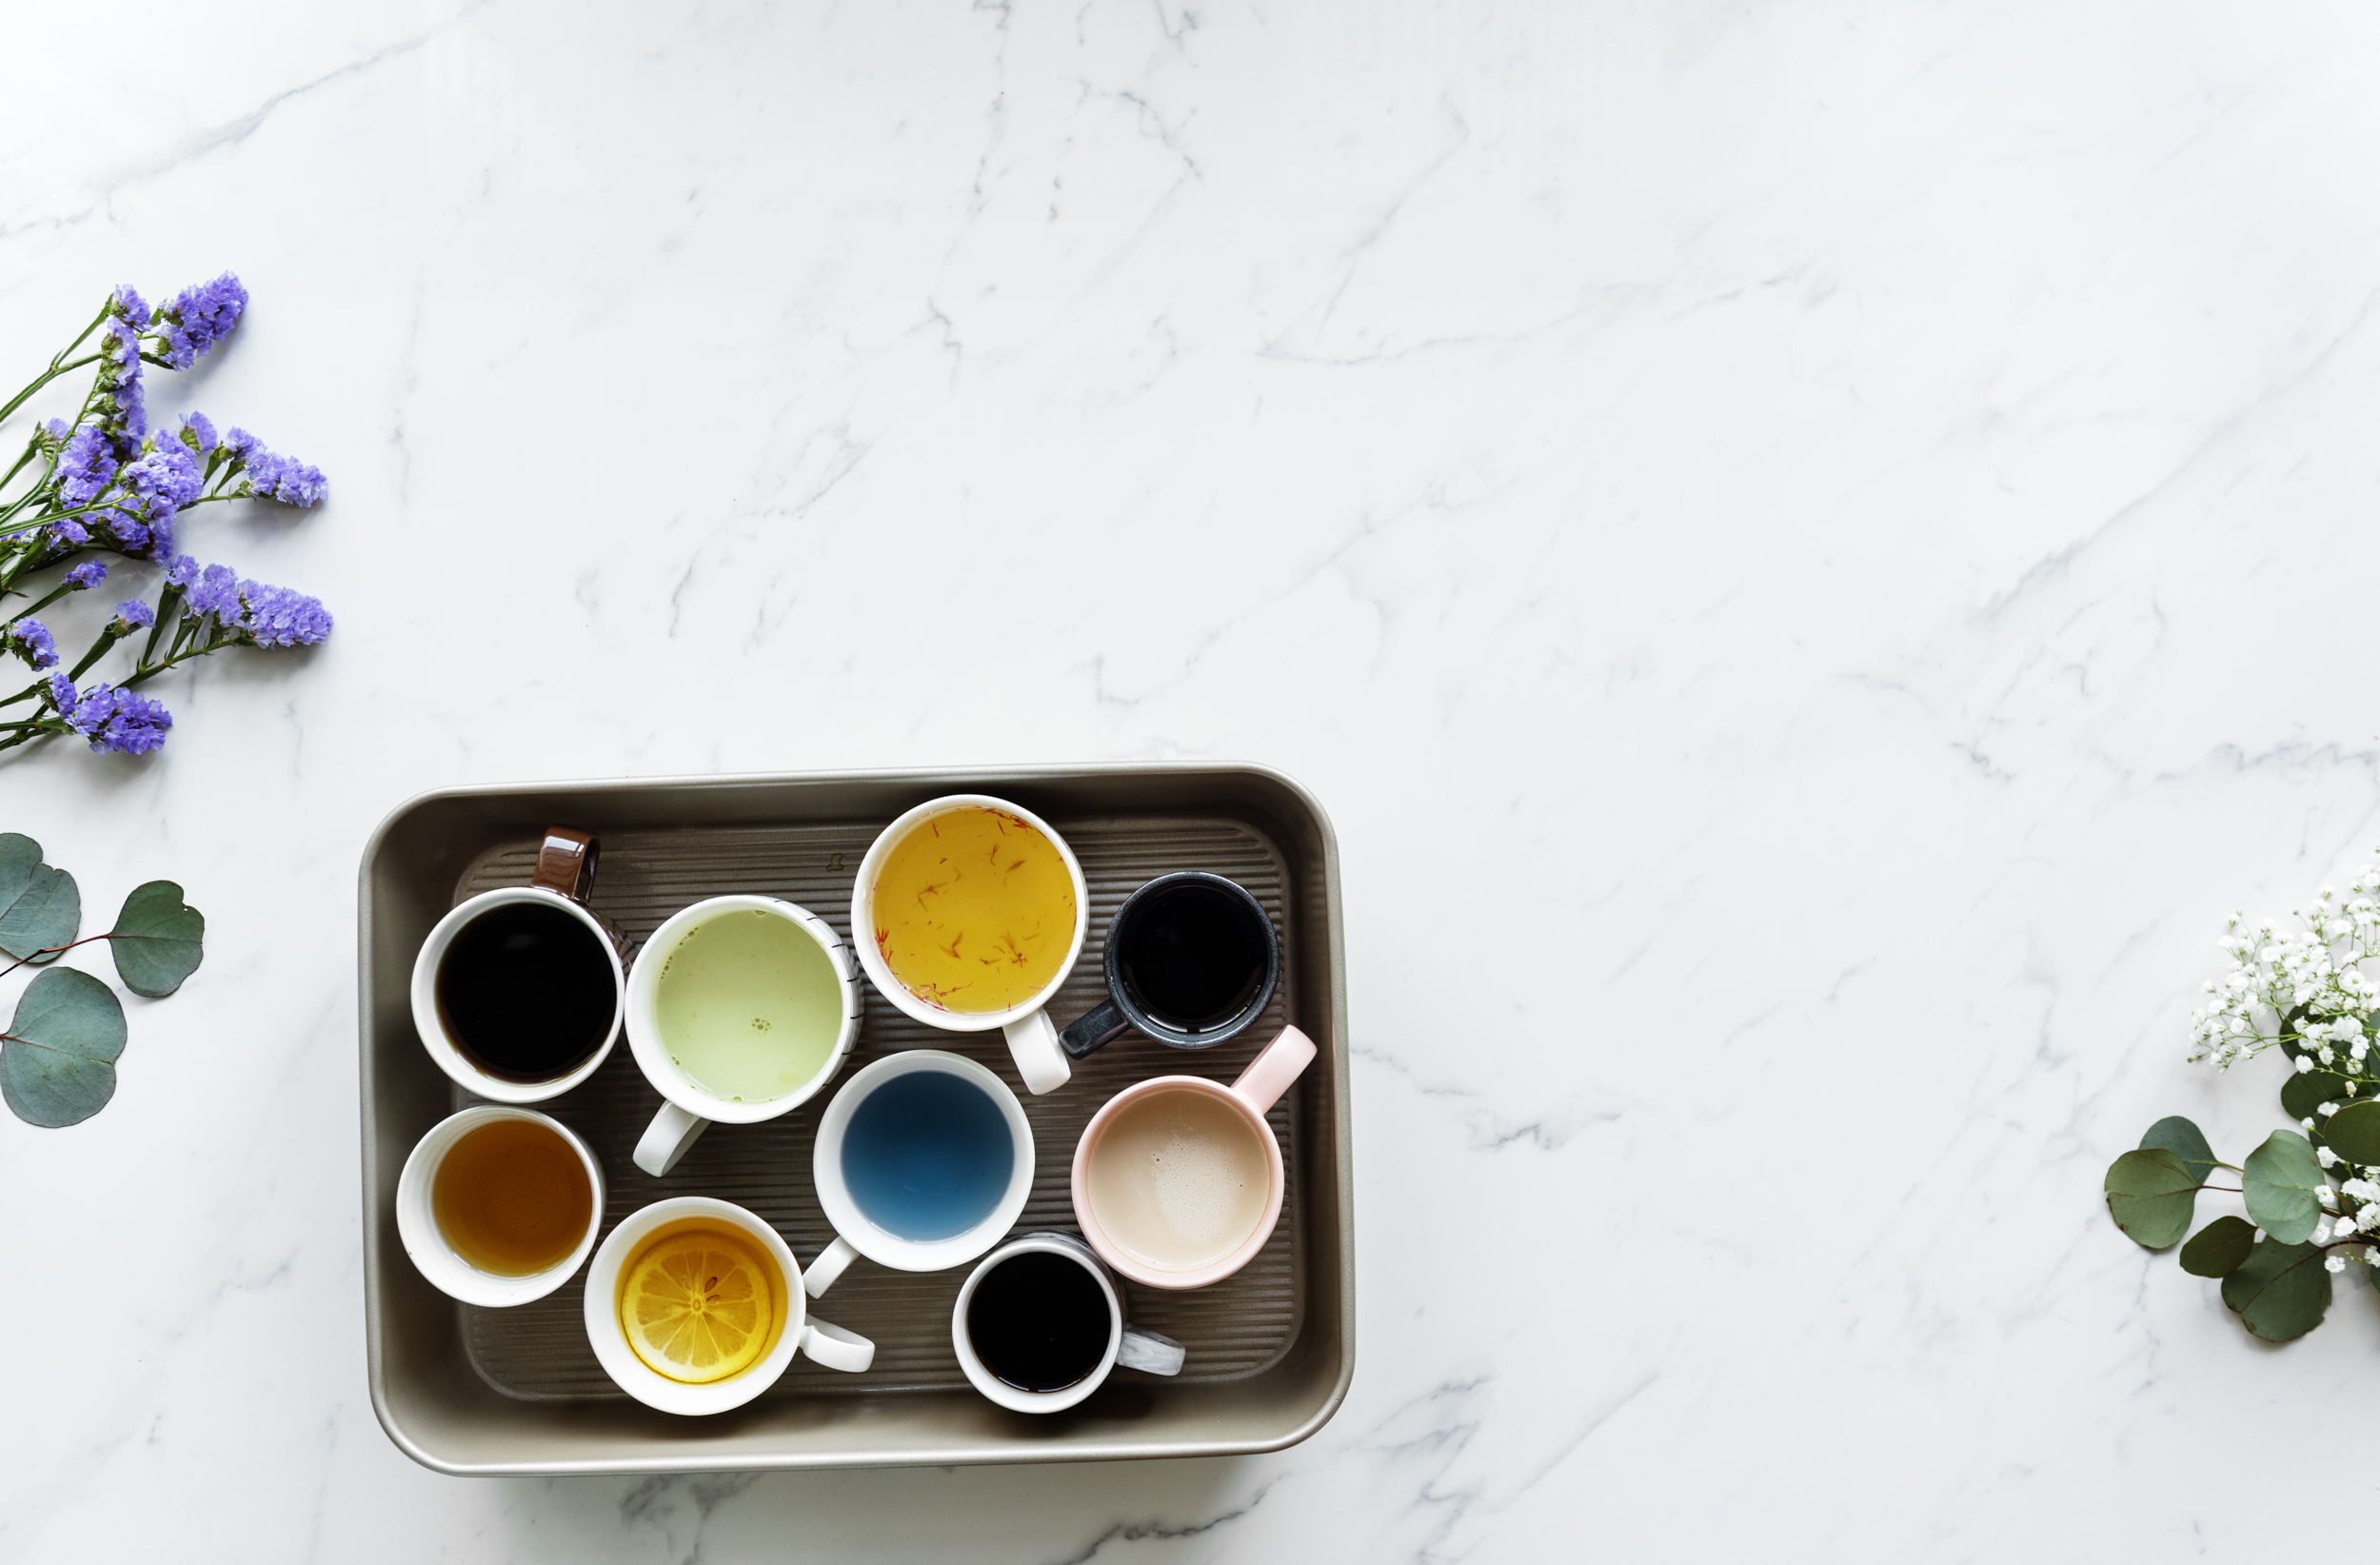
beauty, watercolor paint, Material property, circle, plant, eye shadow, flower, paint, fashion accessory, still life photography